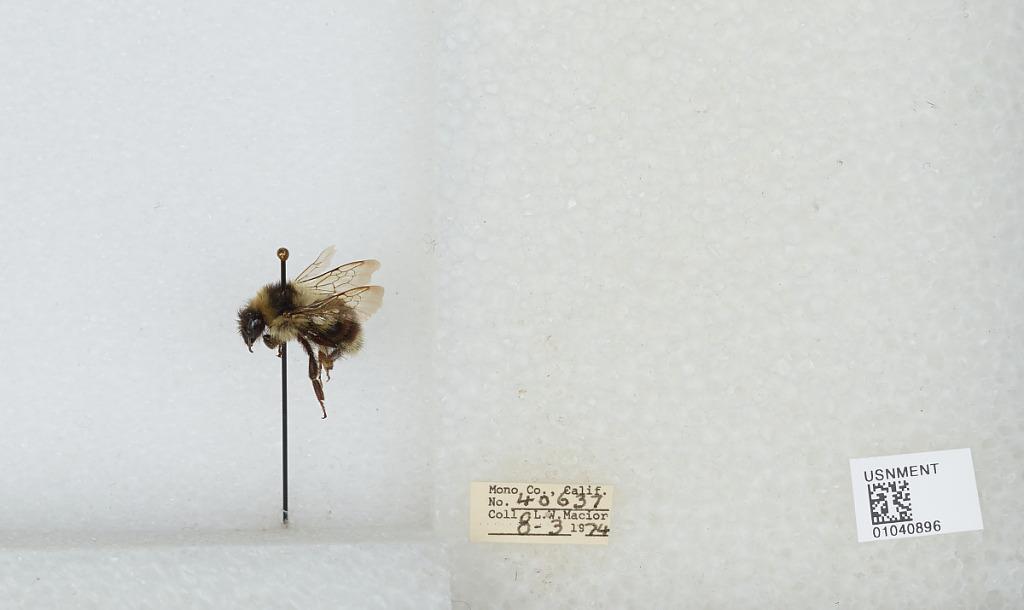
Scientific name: Bombus (Cullumanobombus) rufocinctus Cresson
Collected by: L. Macior
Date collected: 1974-8-3
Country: United States
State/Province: California
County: Mono
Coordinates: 37.92, -118.87